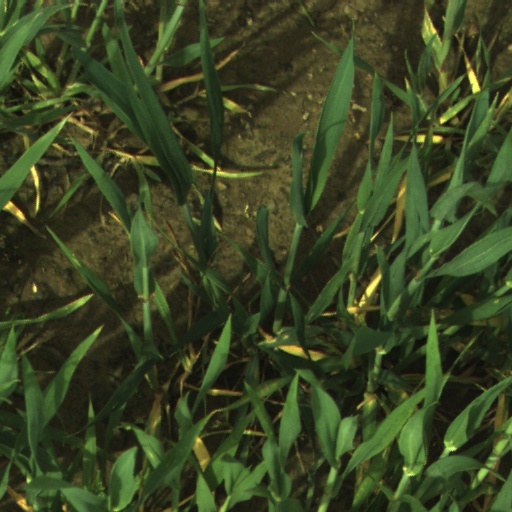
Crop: wheat